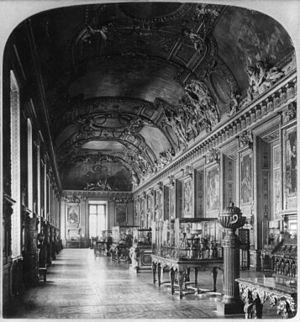
La galerie d'Apollon est une pièce du palais du Louvre, prototype du classicisme français tel qu'on le retrouvera à Versailles.